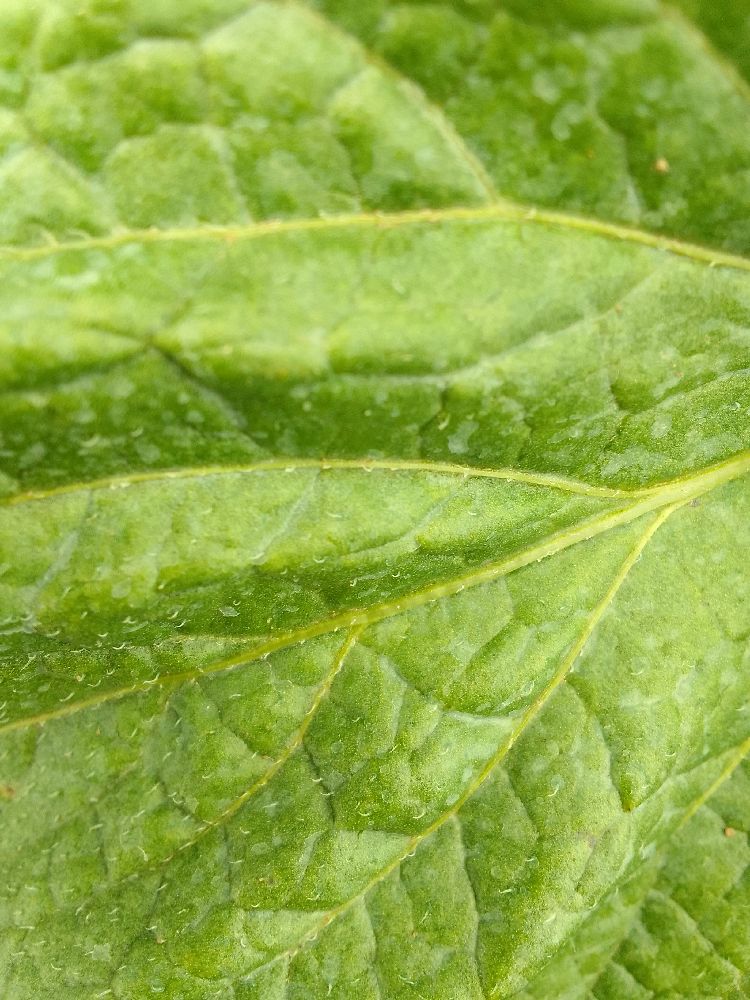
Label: Healthy